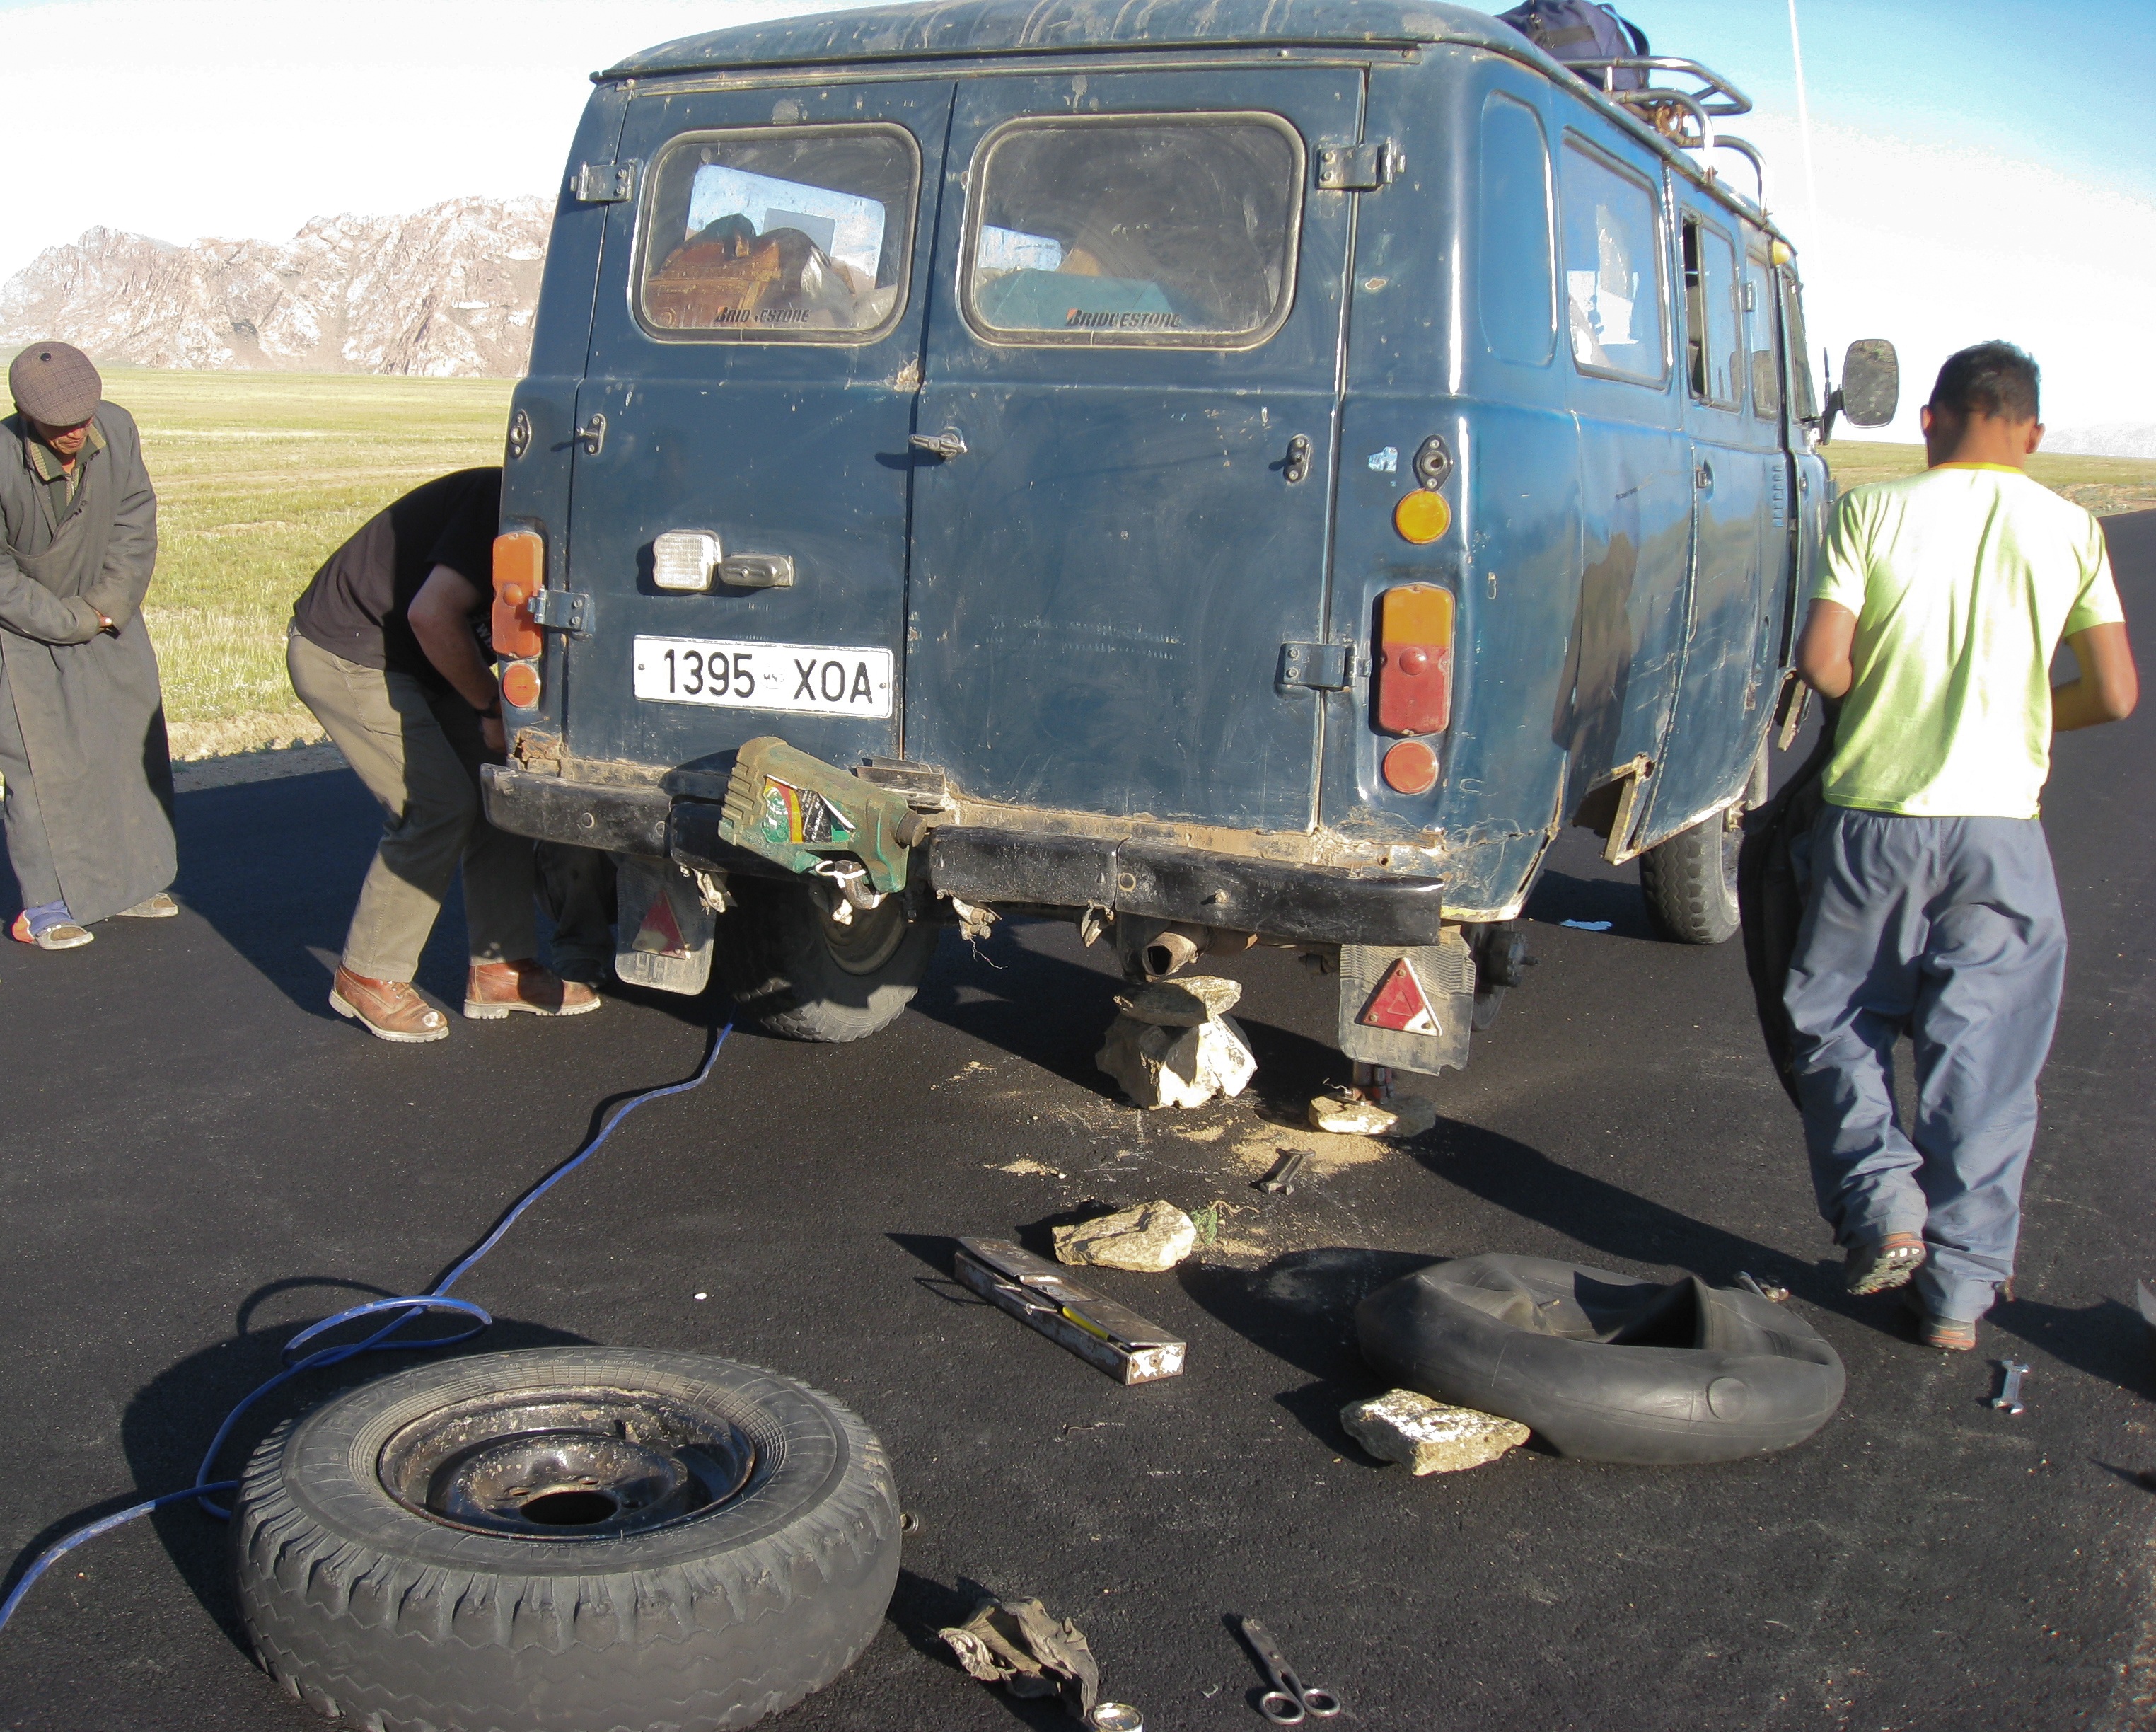
car, van, military, transport, truck, vehicle, tire, wheels, mongolia, car breakdown, off road vehicle, breakdown, off roading, mutual aid